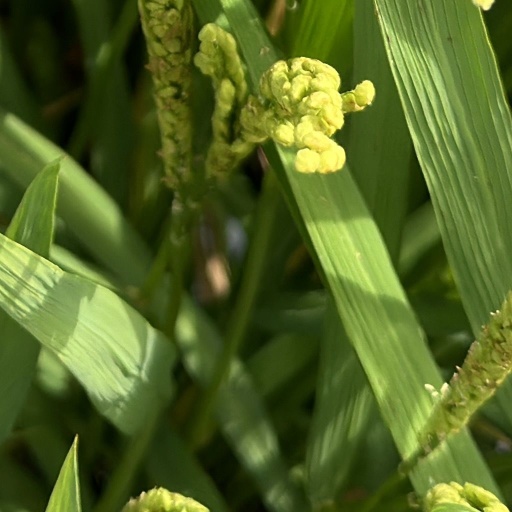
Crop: rice